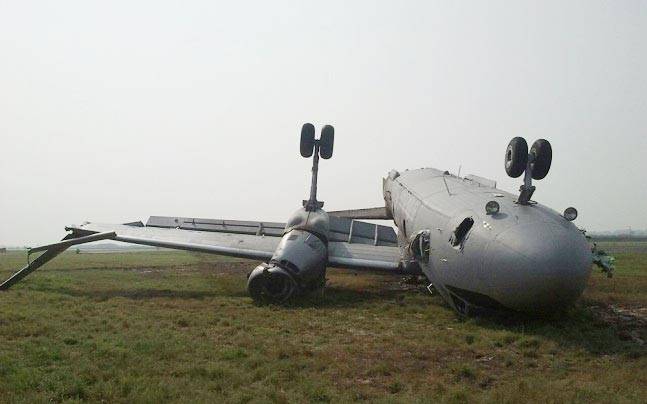
Vehicle type: Planes